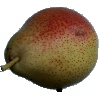
Label: Pear Forelle 1